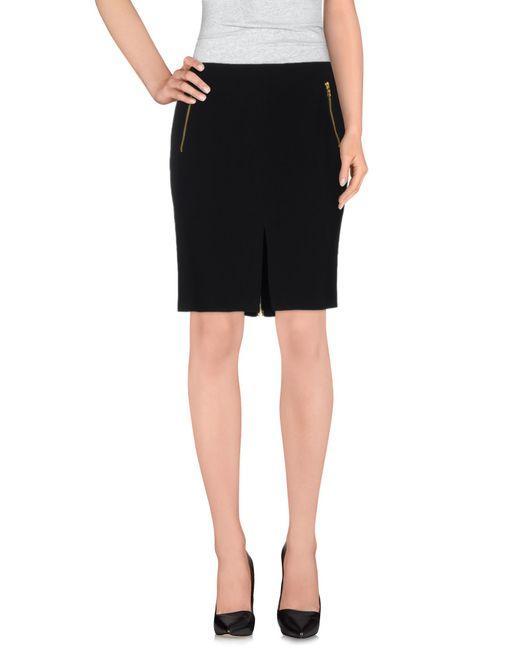
Zierlicher knielanger Rock mit Reißverschlusstasche Damen